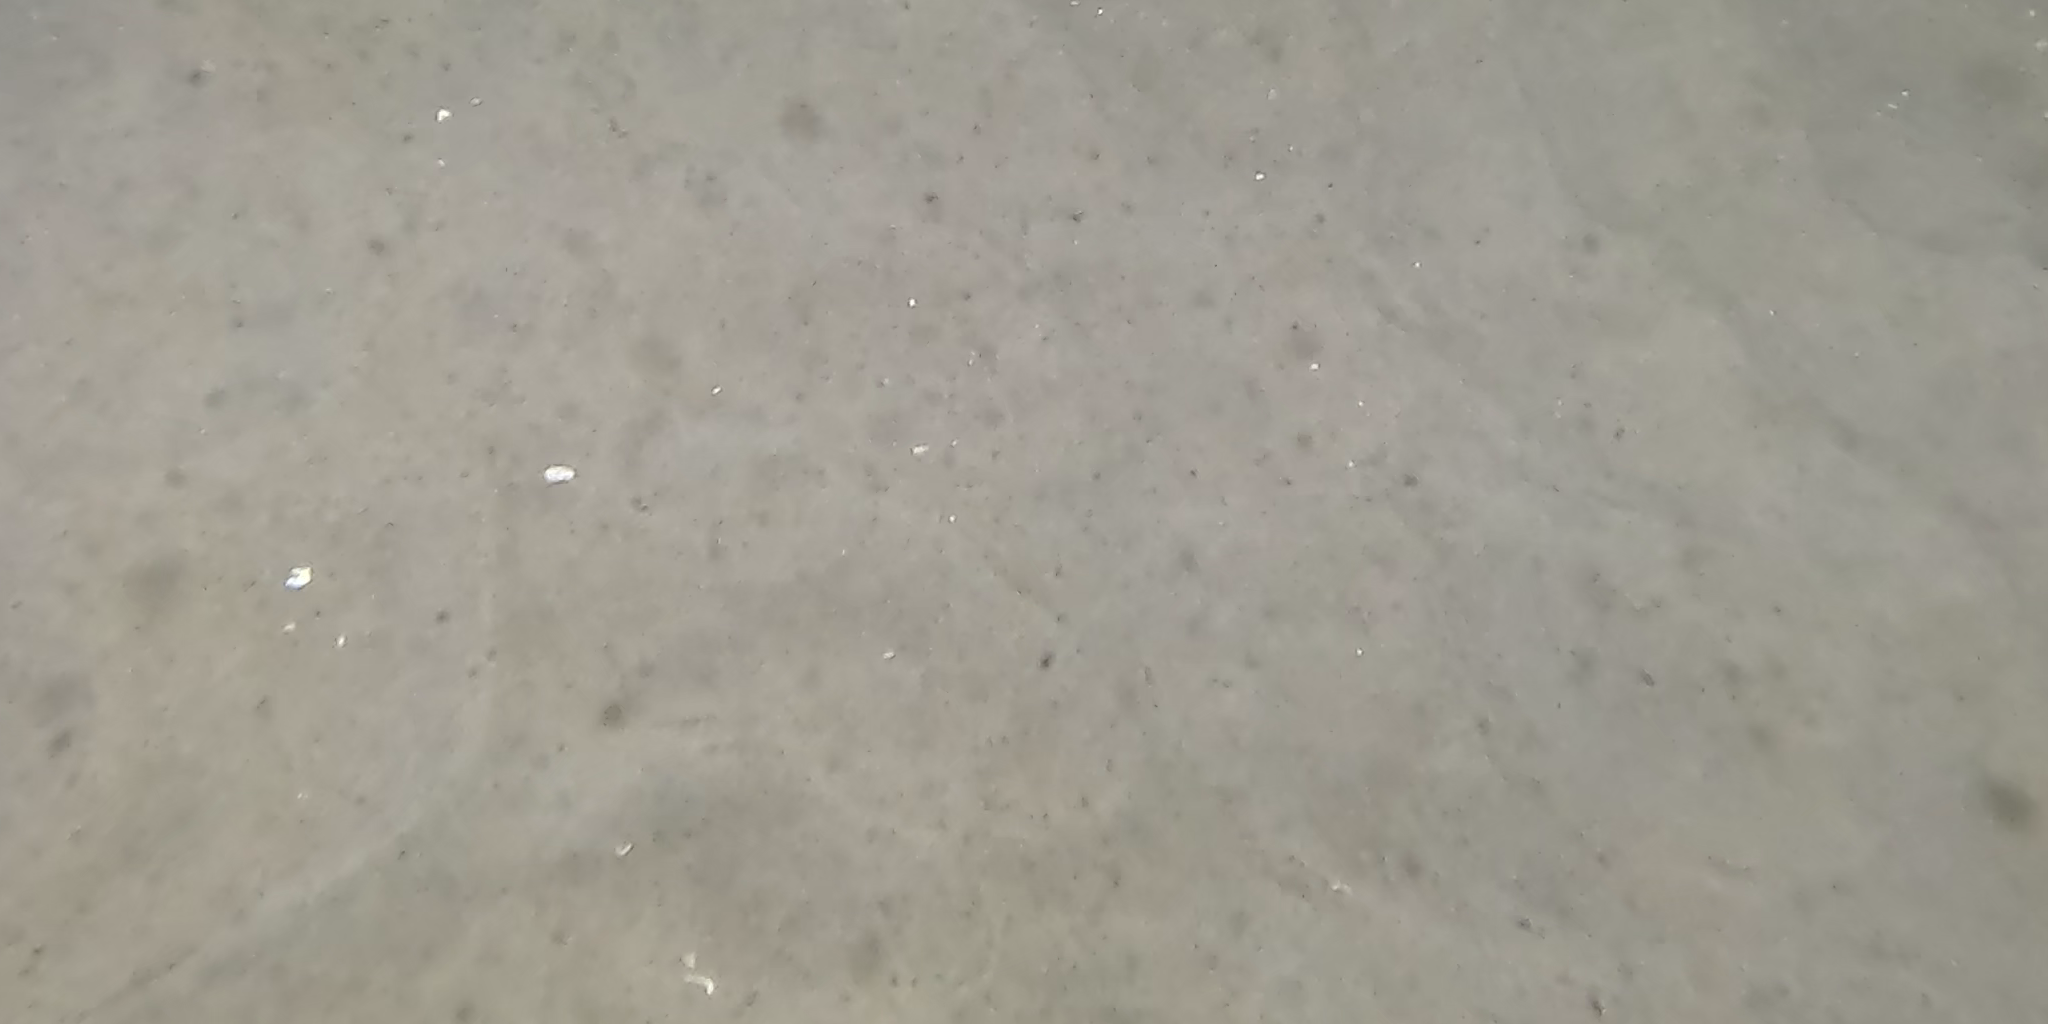
Seabed habitat: sand